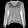
Label: Pullover